Abu Marwan Abd al-Malik II

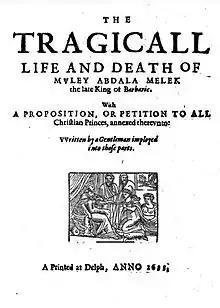
A book on Abd al-Malik, written by the English diplomat John Harrison in 1633.

Abu Marwan Abd al-Malik II ibn Zidan, also known as Abd el-Malik II (? – 10 March 1631) was the Sultan of Morocco from 1627 to 1631.